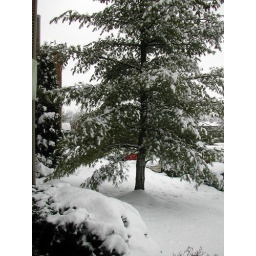
This is the tree outside our first home, the third floor condo in Maryland.